Pig-faced women

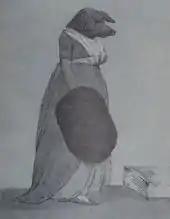
Elegantly dressed woman with a pig's head

Torn between the choice of a wife who would appear beautiful to him but hideous to all his friends, or hideous to him but beautiful to all his friends, he could not reach a decision but instead said to her "into you owne hands and choyse I give the full power and soveraignty to make election of which you best please." On hearing this, Tannakin turned to him and said: